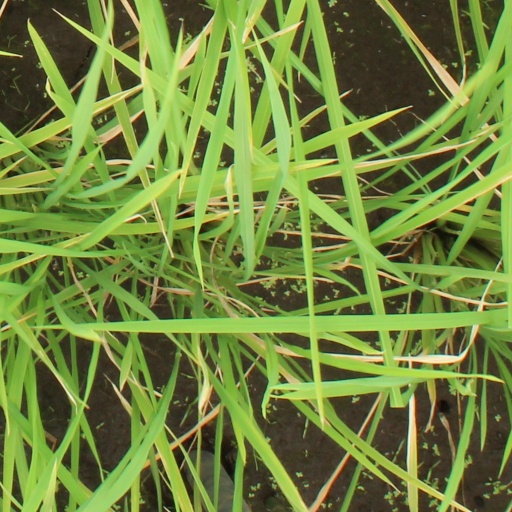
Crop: rice